Giovan Battista Fabbri

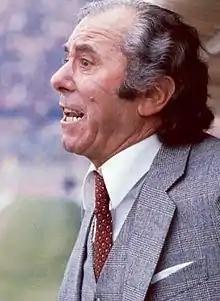
Fabbri coaching Vicenza.

Giovan Battista Fabbri (8 March 1926 – 2 June 2015) was an Italian football player and manager.